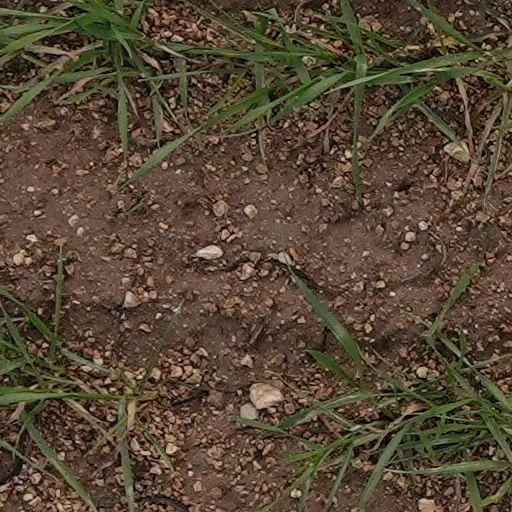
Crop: wheat